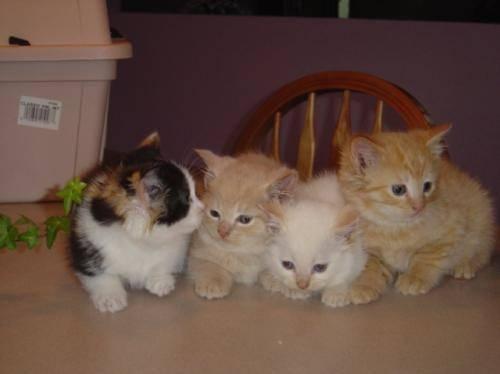
cat